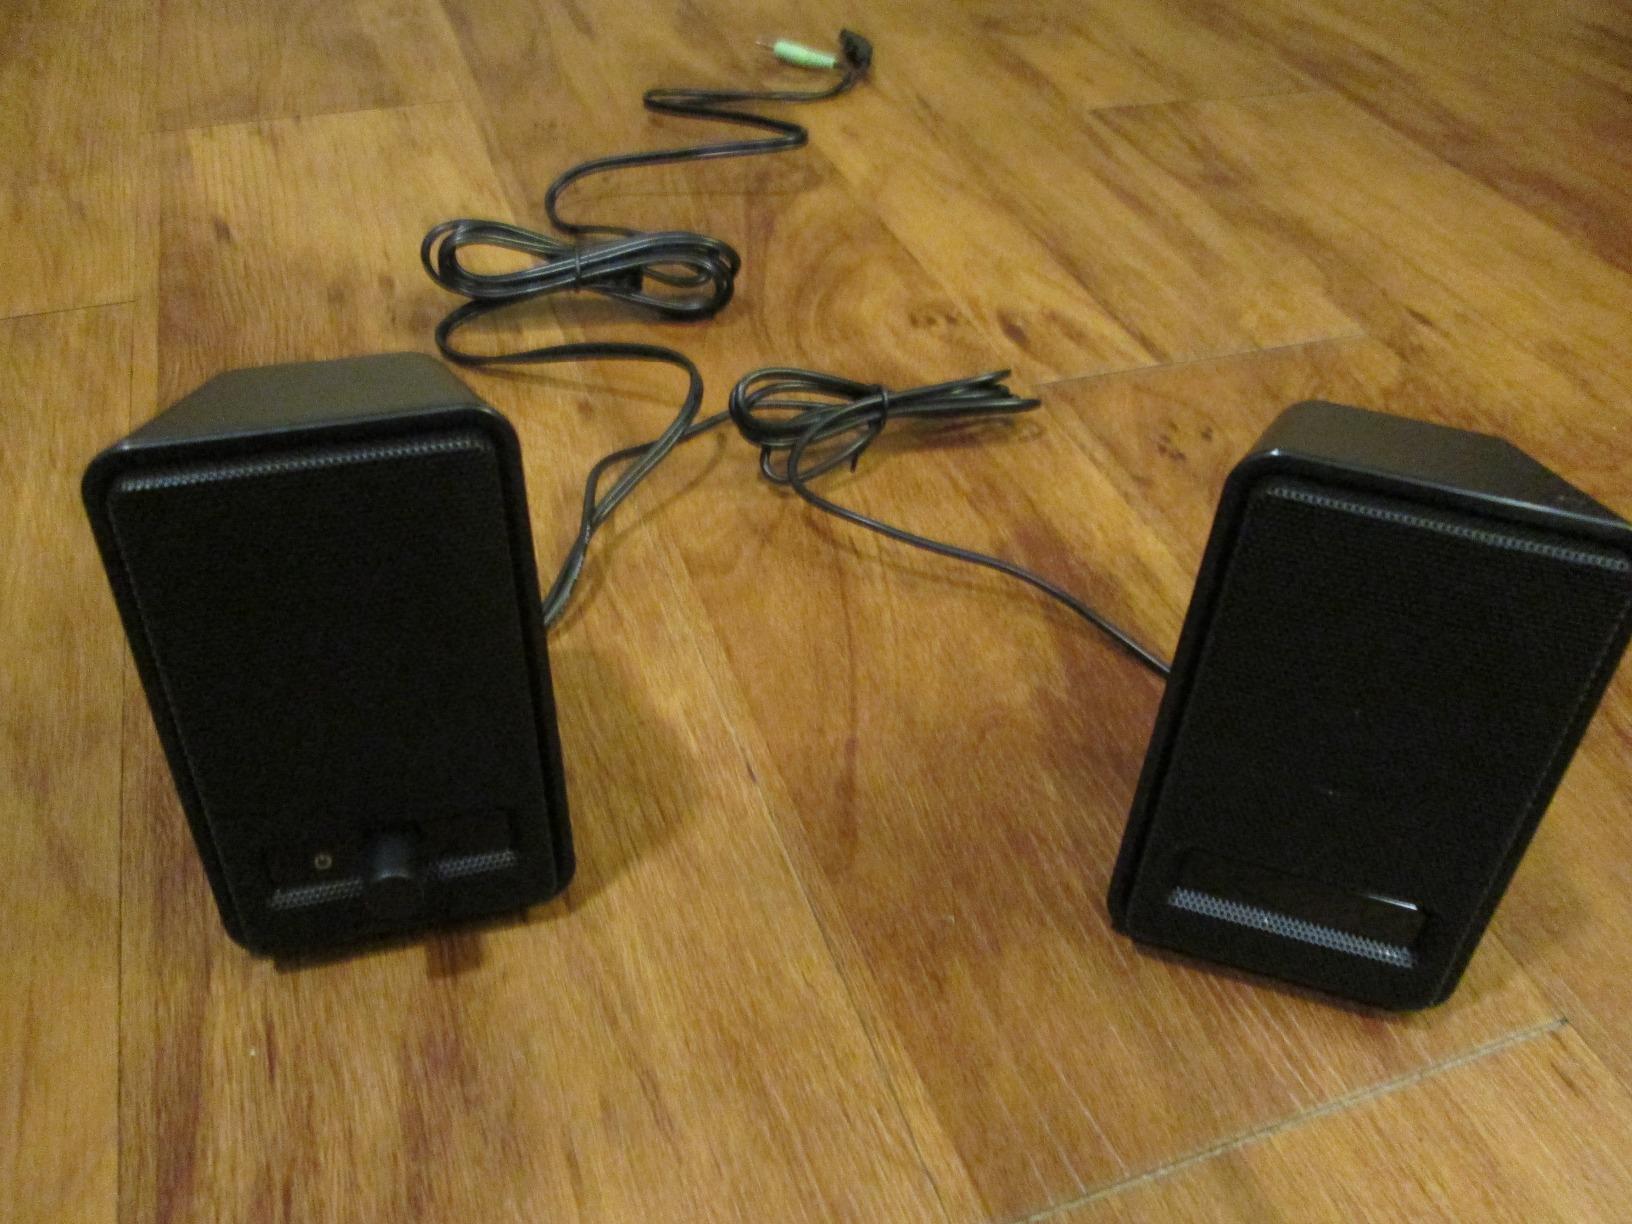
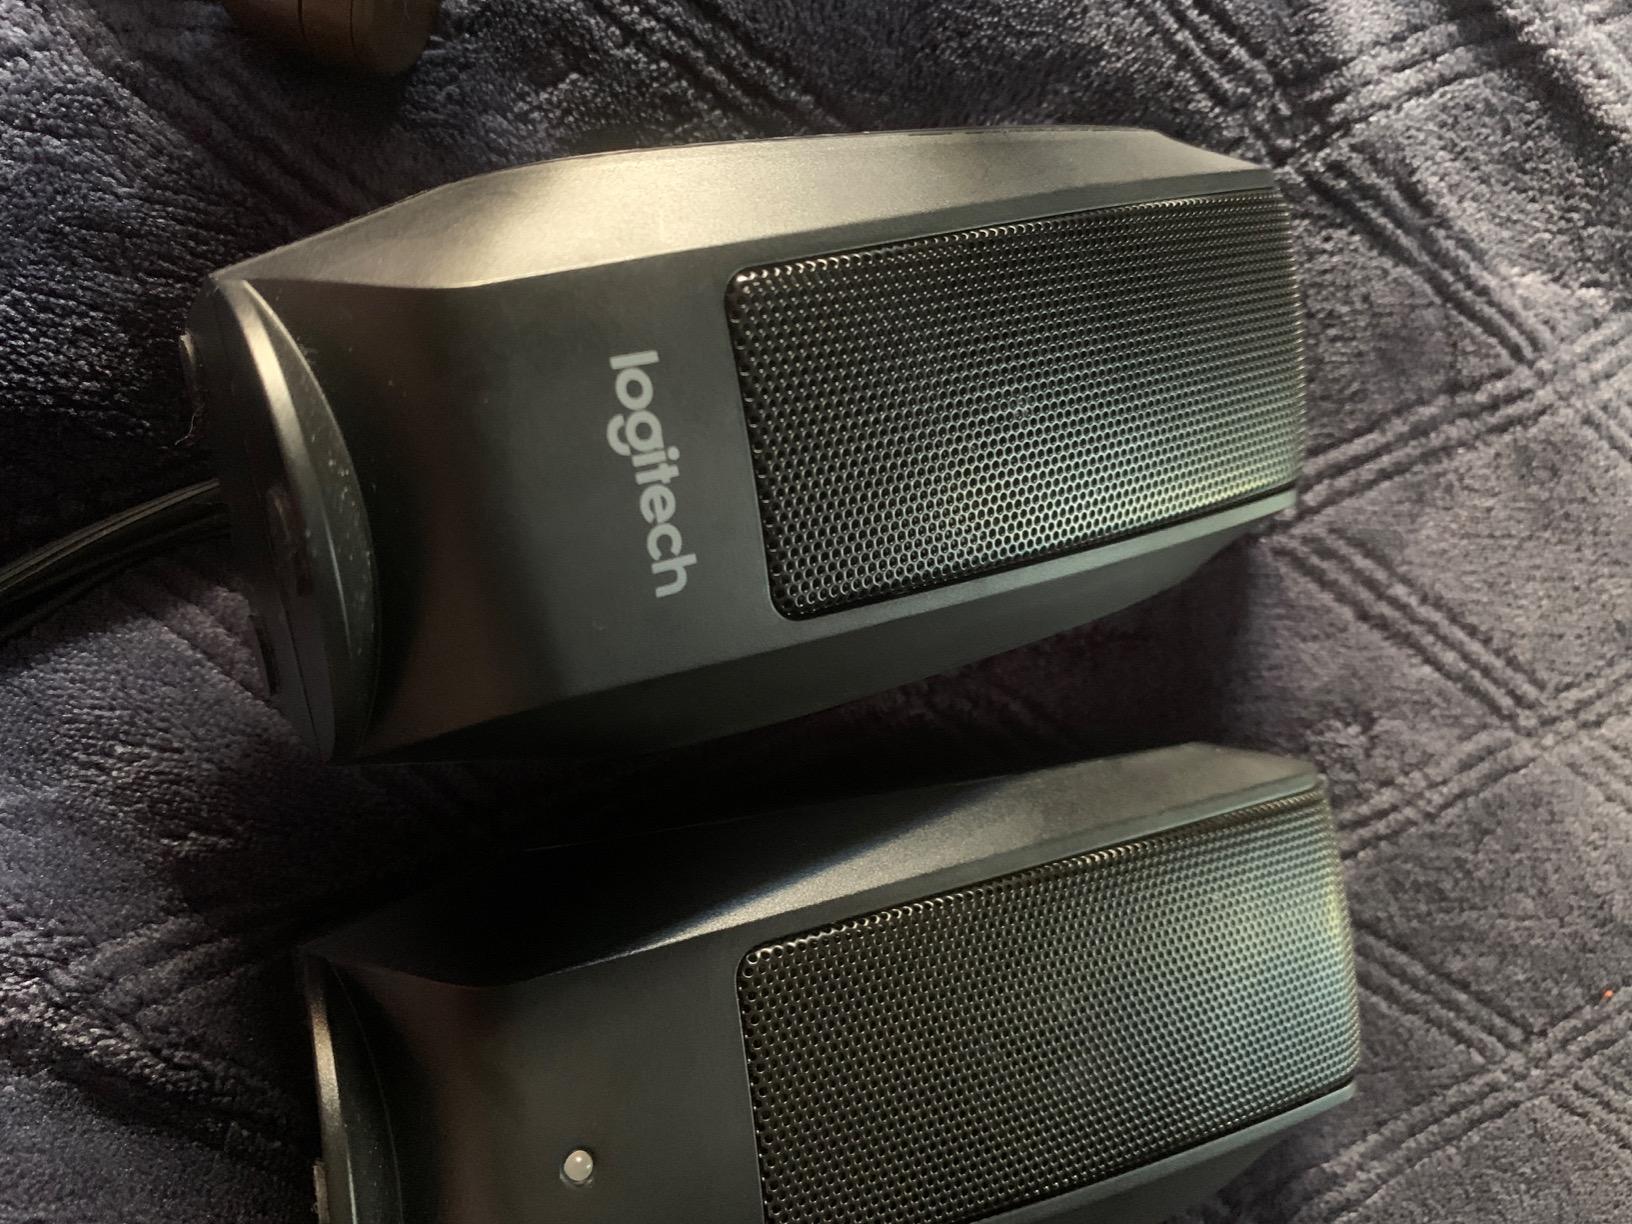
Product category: speaker
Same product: no